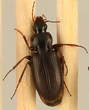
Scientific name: Calathus advena
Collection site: Niwot Ridge Mountain Research Station Site (NIWO), plot NIWO_007